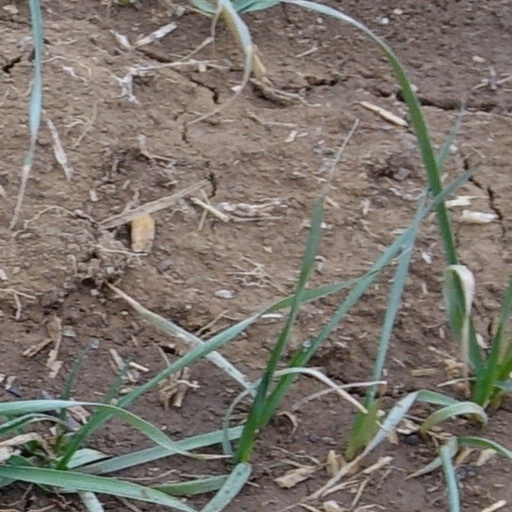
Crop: wheat